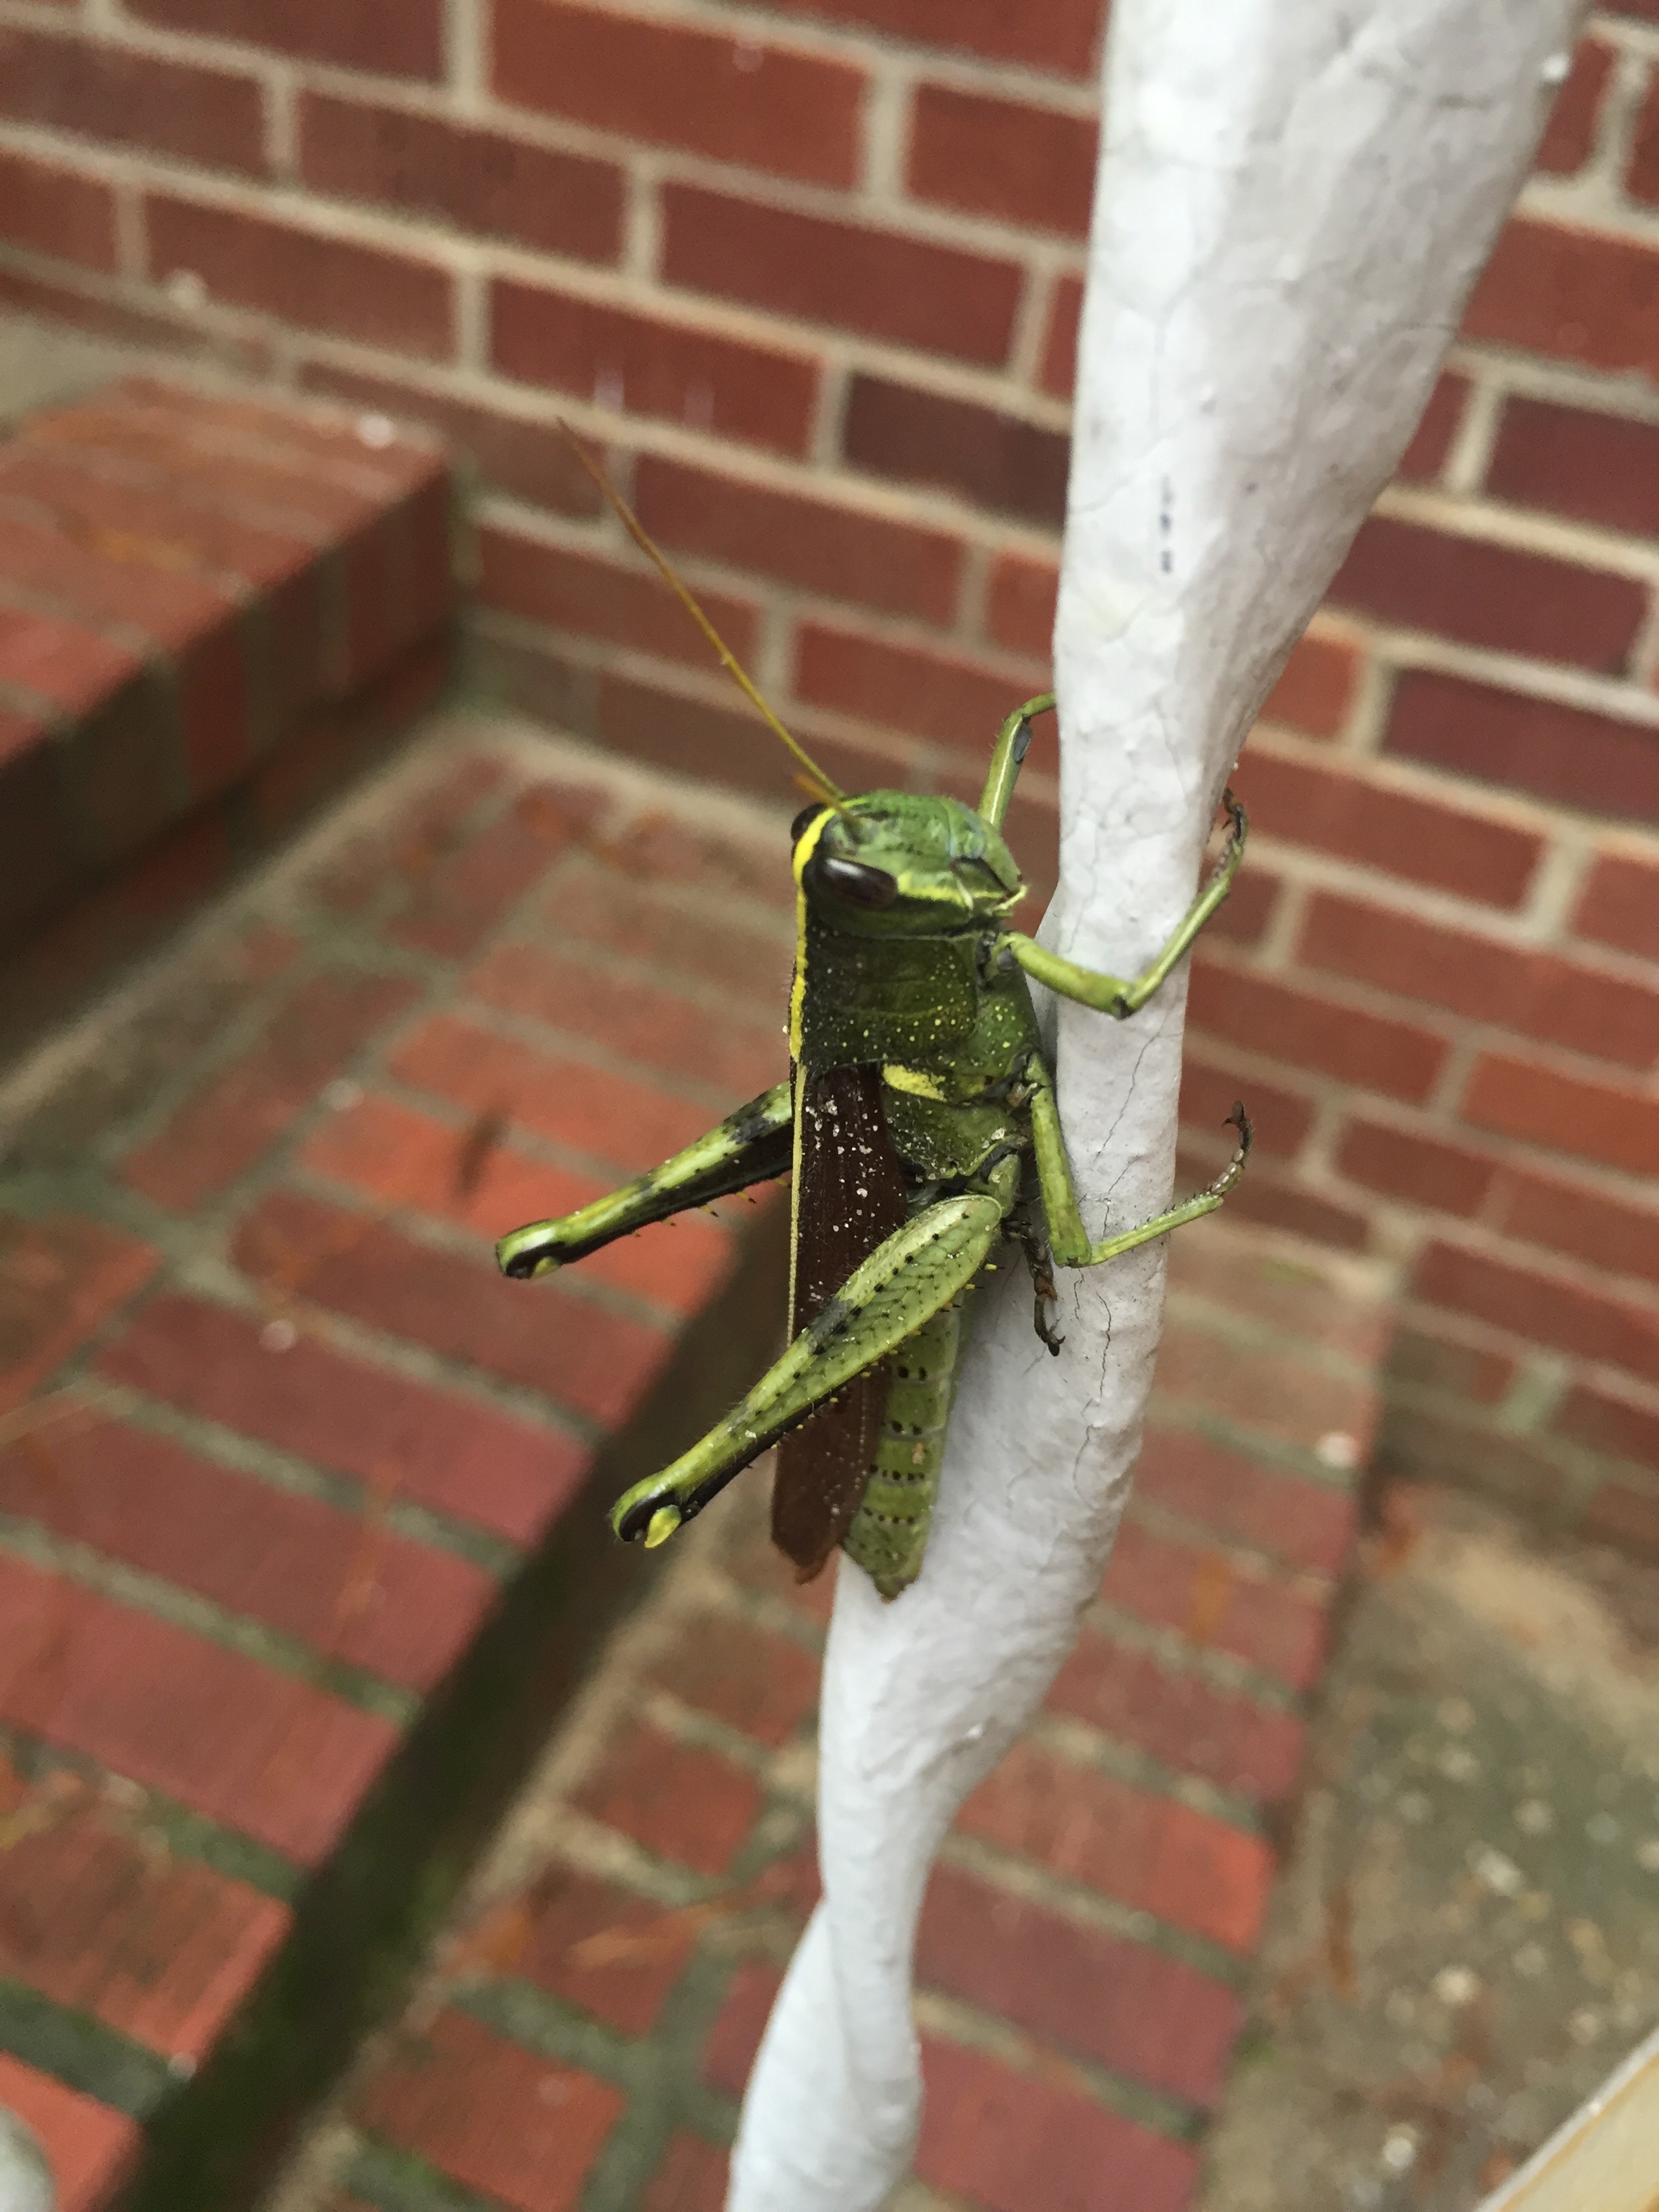
nature, outdoor, wing, leaf, wall, wildlife, wild, green, color, insect, small, bug, close, close up, legs, grasshopper, hopper, macro photography